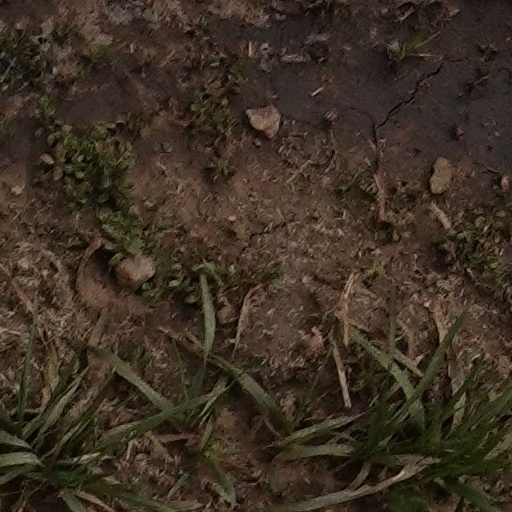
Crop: wheat